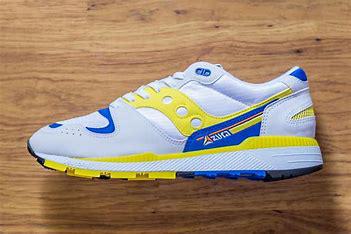
Brand: Saucony
Model: Azura